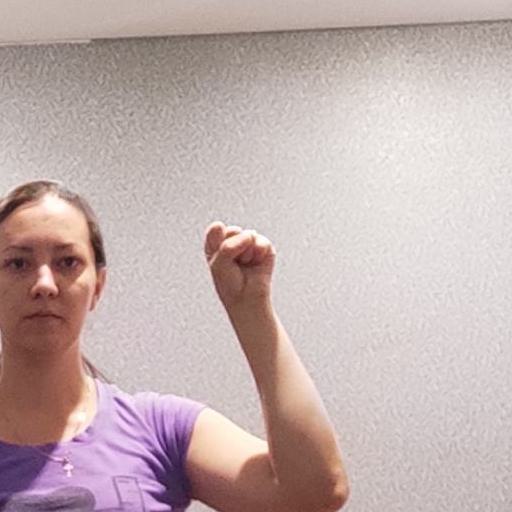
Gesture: fist